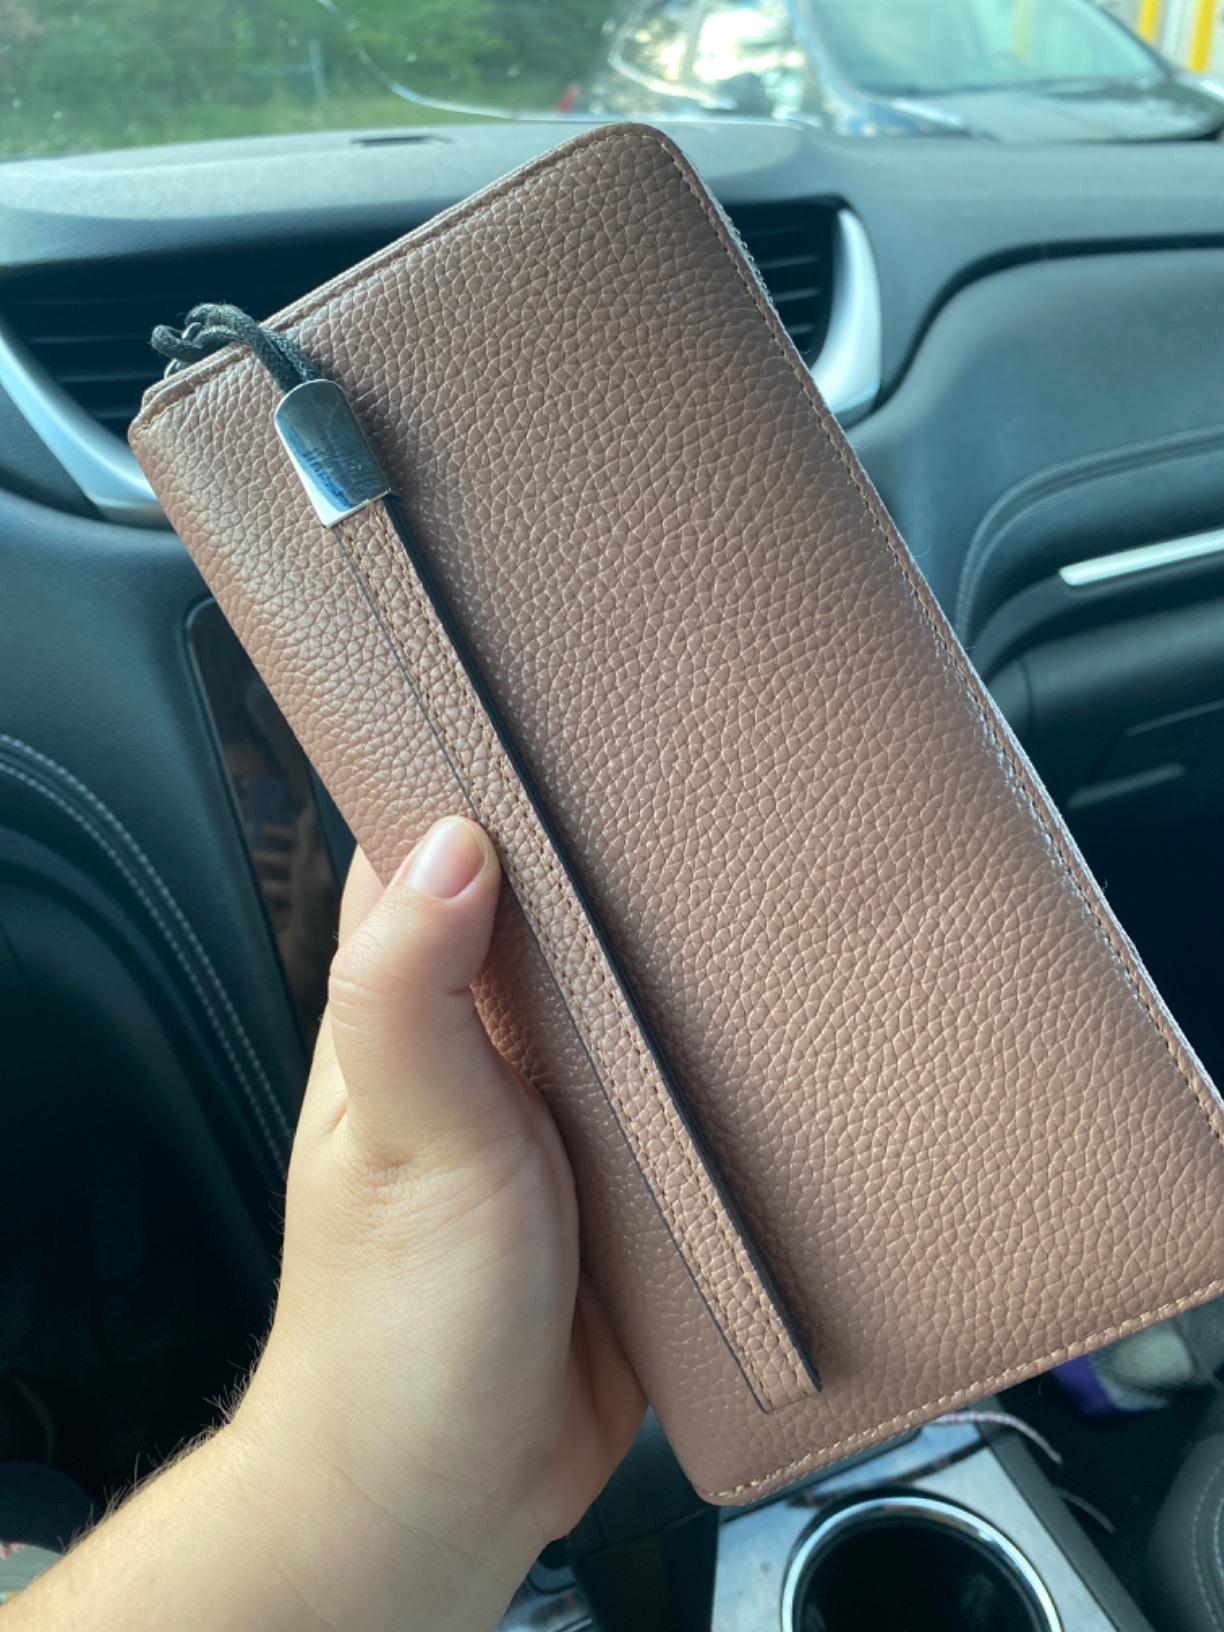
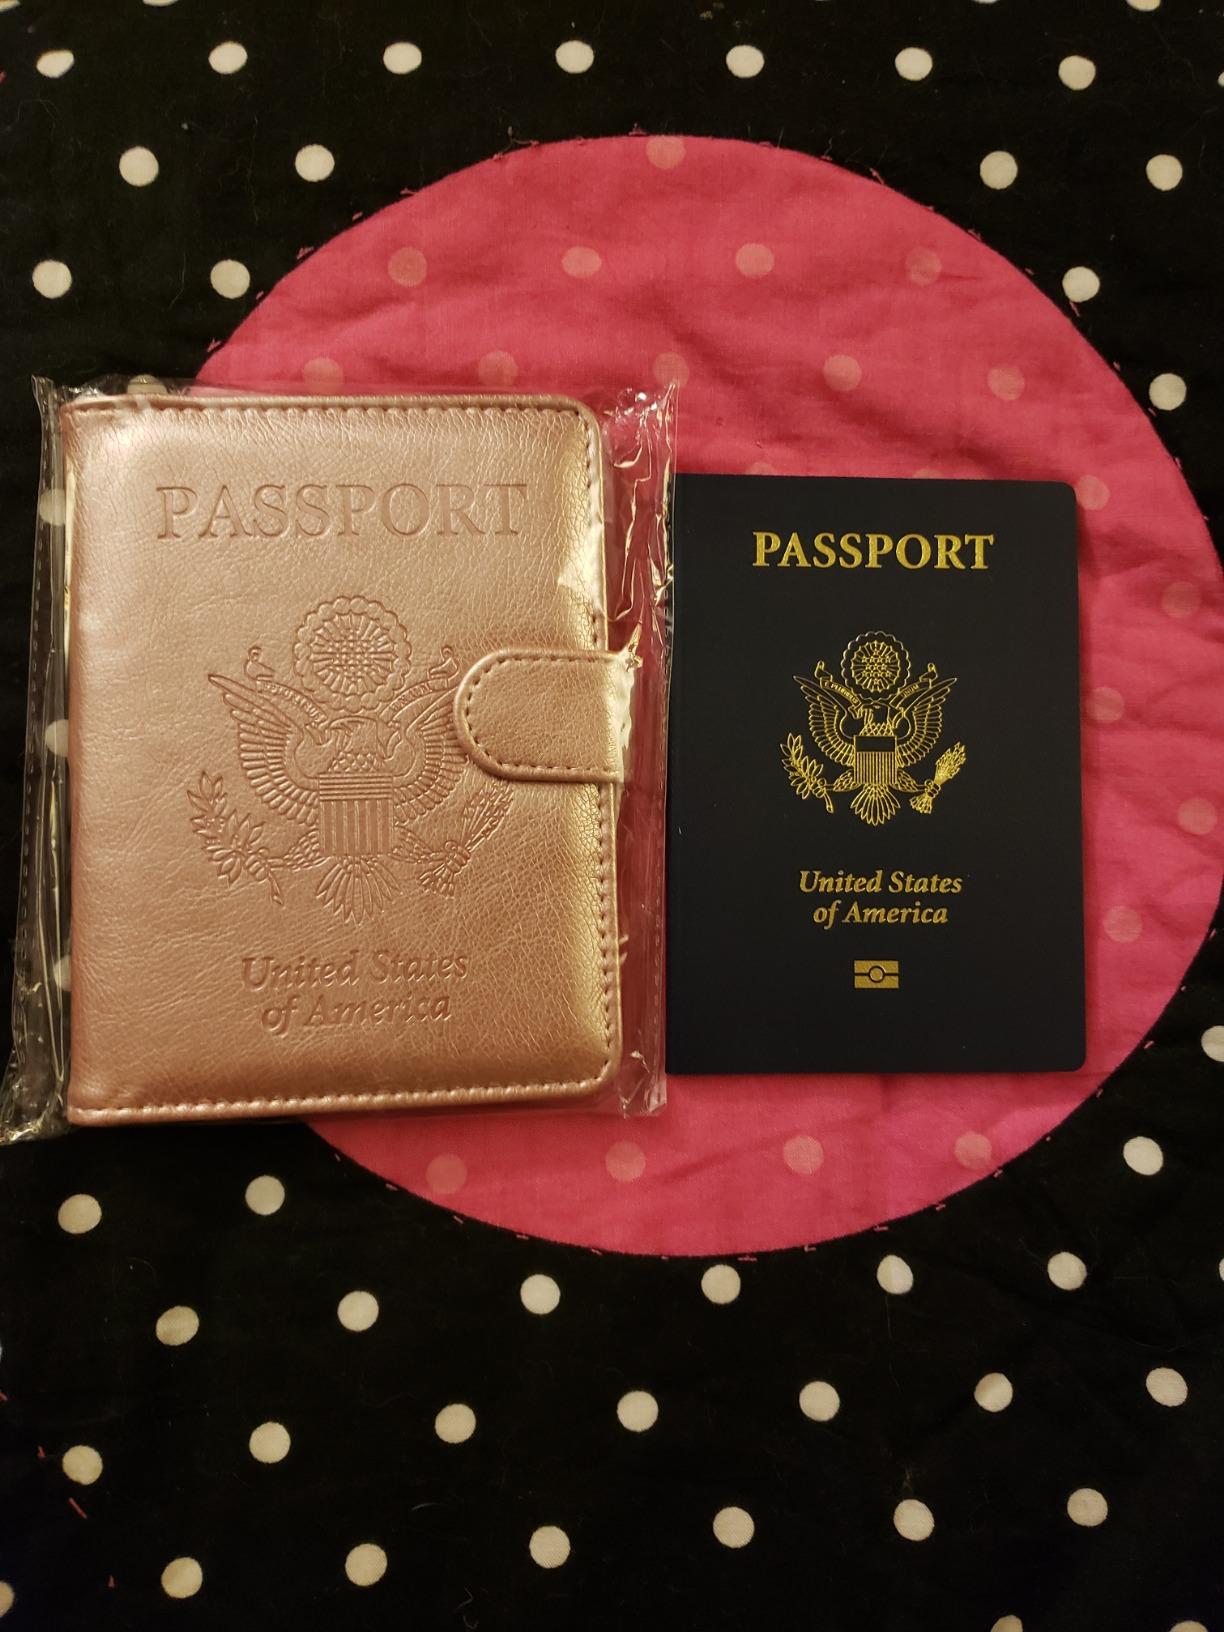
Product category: accessories_wallet
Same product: no